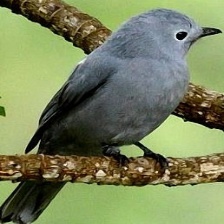
Species: GREY CUCKOOSHRIKE
Scientific name: CORACINA CAESIA